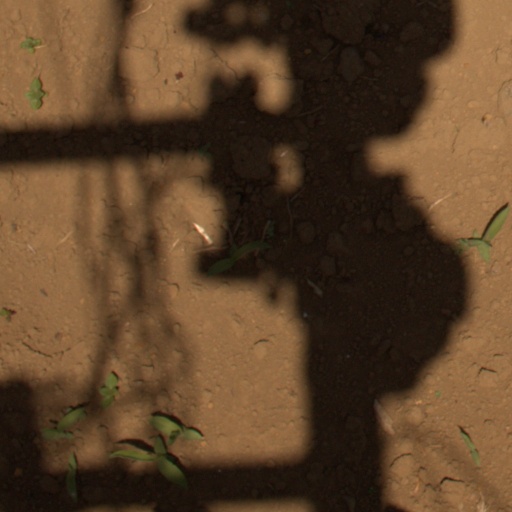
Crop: Jerusalem artichoke